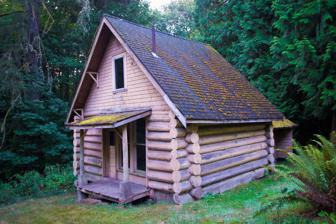
Building: Arnold–Park Log Home
Country: United States of America
Year built: 1907
Historic building in Portland, Oregon, U.S. United States historic place Arnold–Park Log Home U.S. National Register of Historic Places Location 12000 SW Boones Ferry Road, Portland, Oregon Coordinates 45°26′15″N 122°41′22″W / 45.437503°N 122.689353°W / 45.437503; -122.689353 Area .11 acres (0.045 ha) Built 1907–1917 Architect John Arnold (builder/owner) Architectural style Craftsman log cabin NRHP reference No. 10000016 Added to NRHP February 12, 2010 The Arnold–Park Log Home is a historic house , located in Portland, Oregon , United States . It is listed on the National Register of Historic Places , and is preserved by the State of Oregon within the Tryon Creek State Natural Area . References